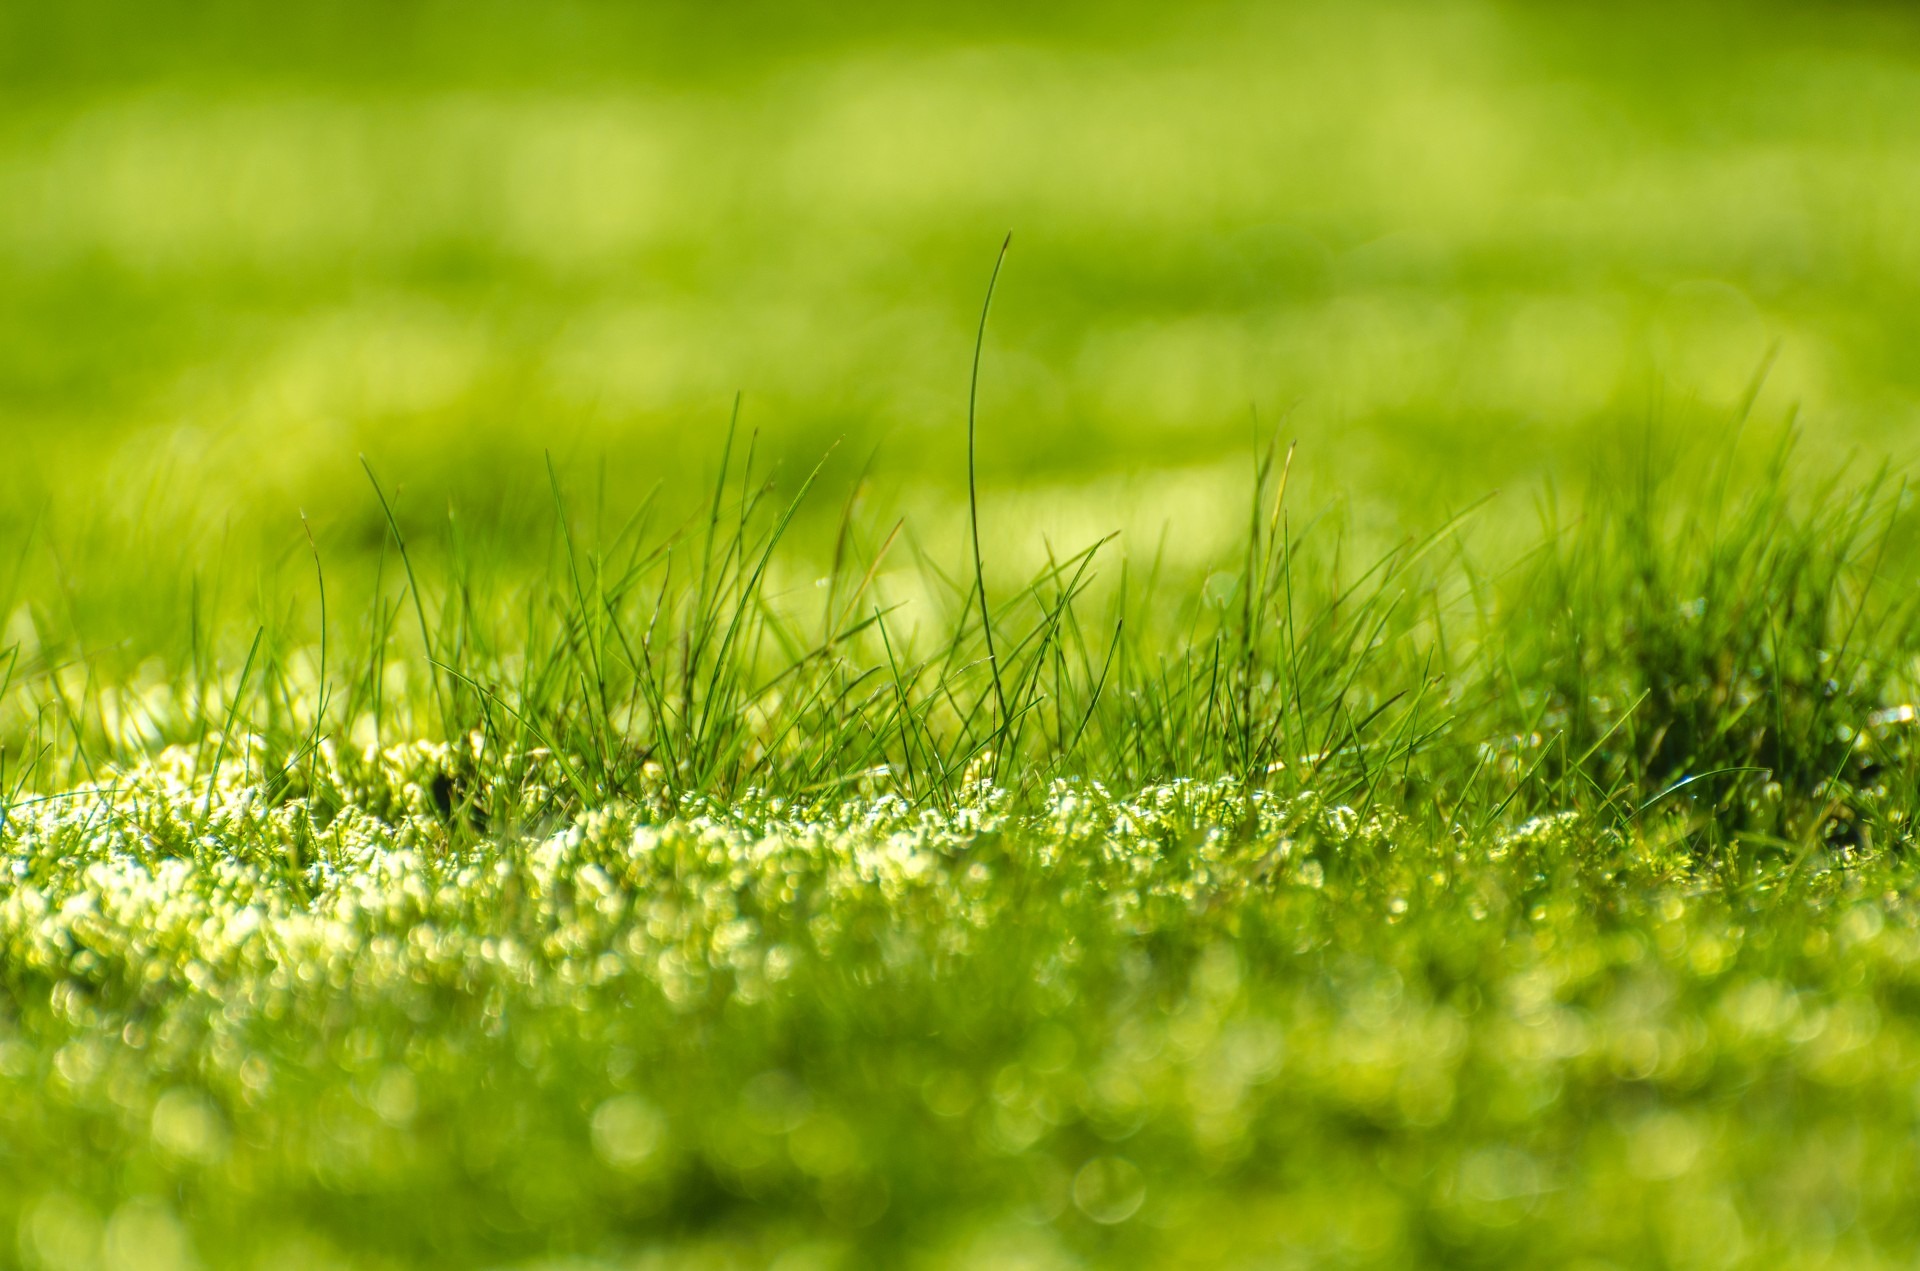
grass, light, bokeh, growth, plant, sun, field, lawn, photography, meadow, sunlight, ray, leaf, flower, summer, foliage, spring, green, natural, park, soil, flora, season, sunny, background, gardening, grassland, bright, concept, day, soft, easter, herbs, effect, moisture, macro photography, defocus, grass family, wallpaper shine